The Dragon Murder Case (film)

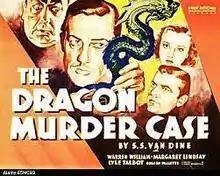

The Dragon Murder Case is a 1934 mystery film adaptation of the novel of the same name by S. S. Van Dine, starring Warren William as private detective Philo Vance, Margaret Lindsay, Lyle Talbot and Eugene Pallette, and featuring Helen Lowell, Robert McWade, Robert Barrat, Dorothy Tree, George E. Stone and Etienne Girardot.